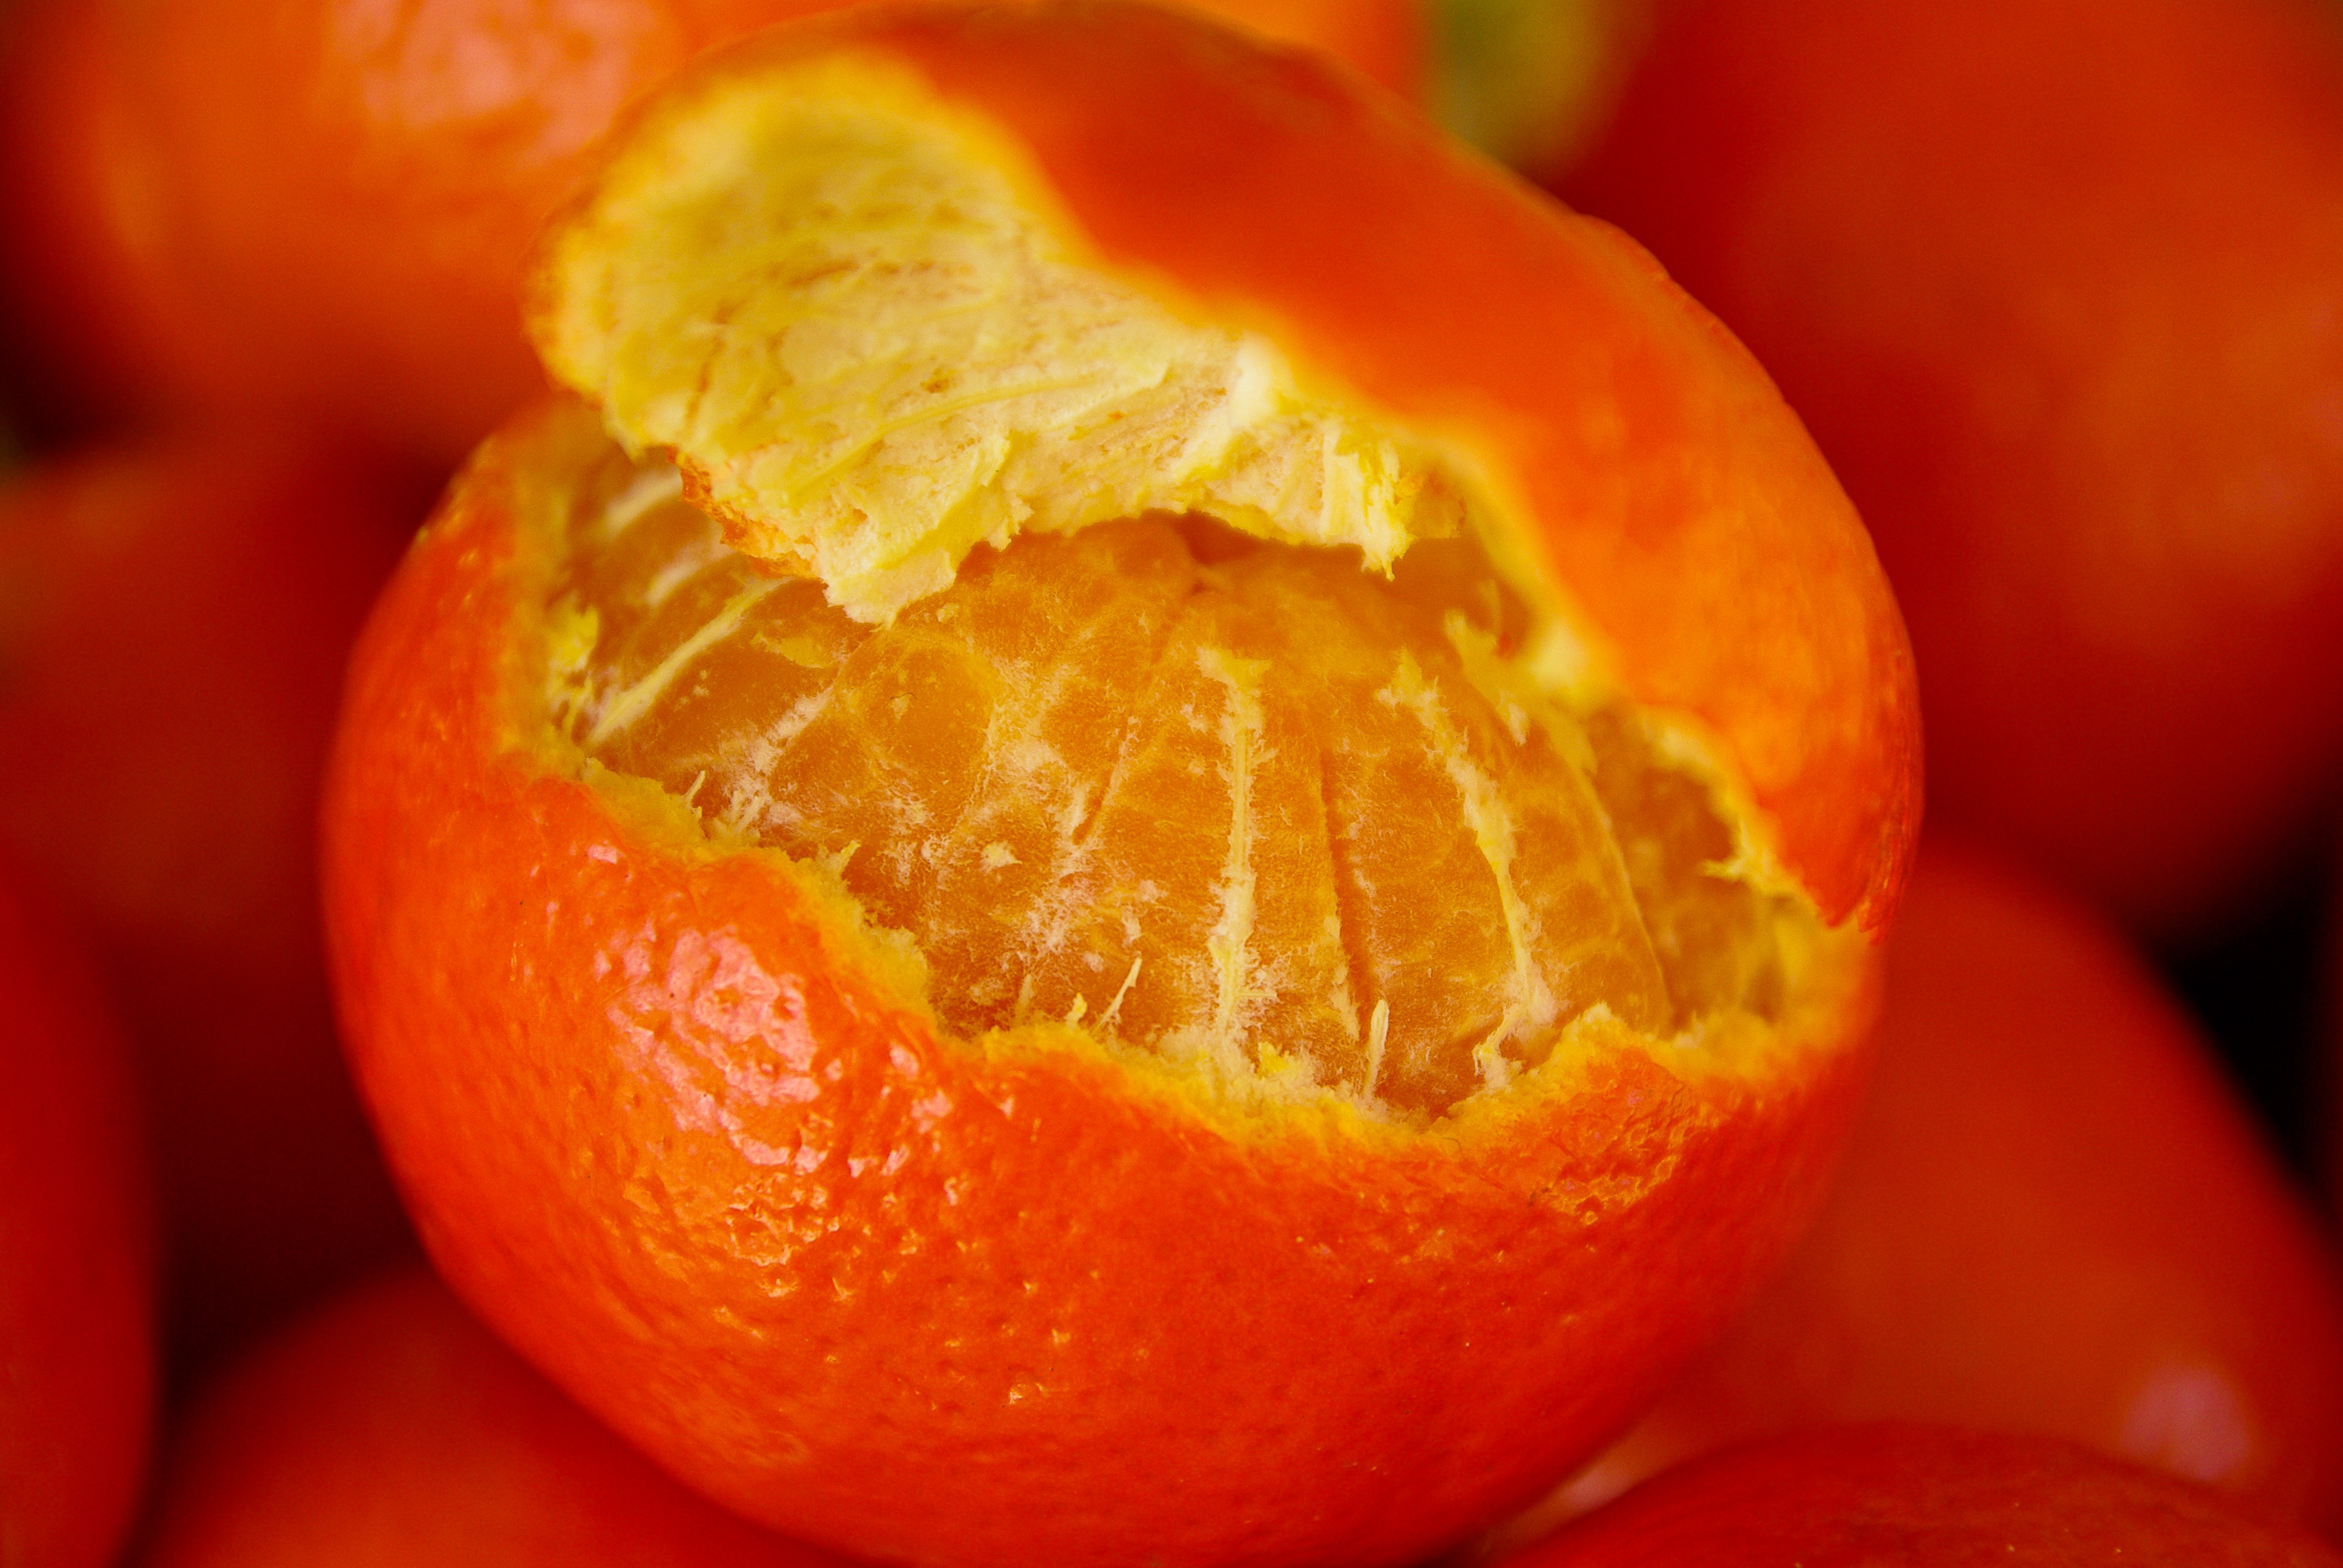
plant, fruit, orange, food, produce, vegetable, tangerine, calabaza, clementine, persimmon, diospyros, citrus, flowering plant, clementines, bitter orange, mandarin orange, winter squash, land plant, tangelo